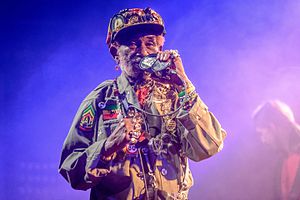
Lee Perry
"Lee ""Scratch"" Perry er en musiker, som har haft stor betydning for udbredelsen af genrer som reggae og dub. Han anvender ofte pseudonymer herunder blandt andet Pipecock Jackxon og The Upsetter.